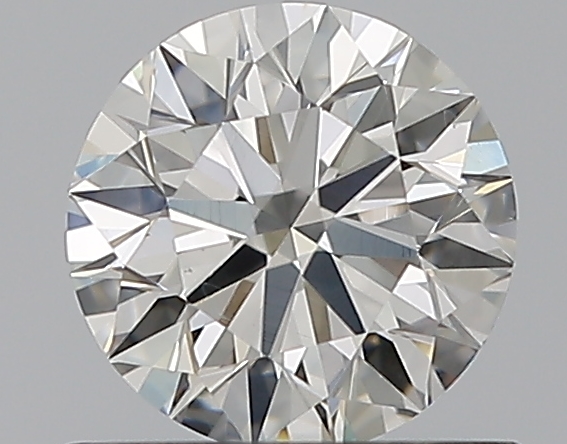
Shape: round
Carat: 0.59
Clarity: VS2
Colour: G
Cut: EX
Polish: EX
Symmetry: EX
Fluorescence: N
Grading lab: GIA
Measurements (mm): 5.35 x 5.39 x 3.33